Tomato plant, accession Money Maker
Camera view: bottom (45 deg); turntable rotation: 270 degrees
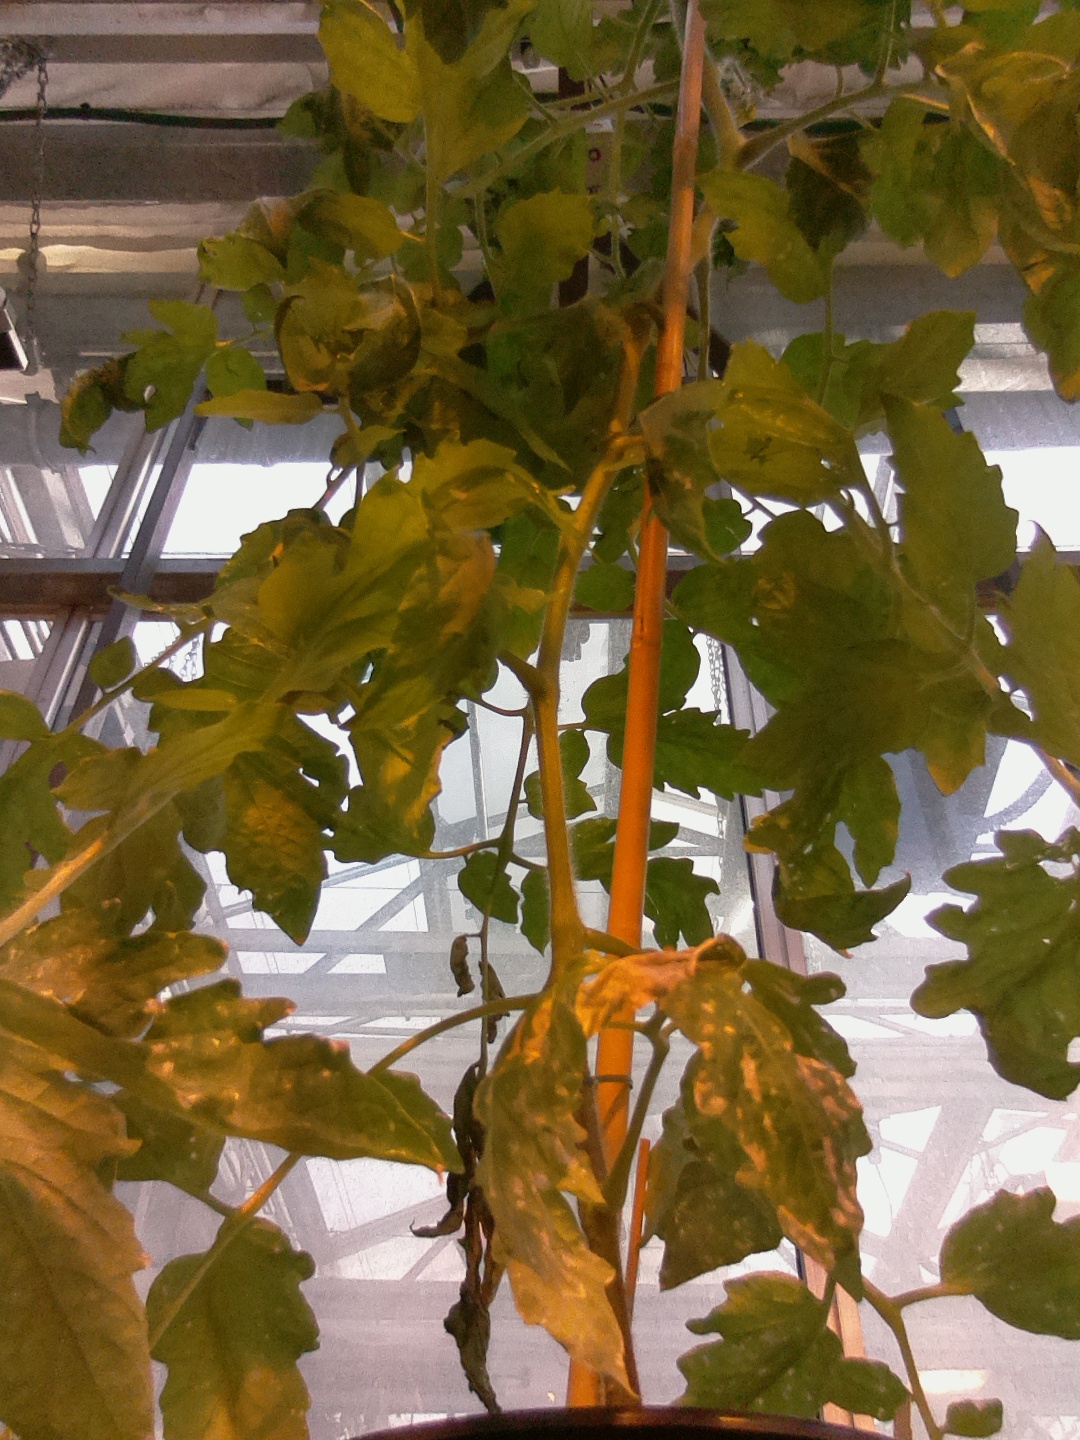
BBCH growth stage 67: Full flowering, 70%-80% of flowers open, more petals falling